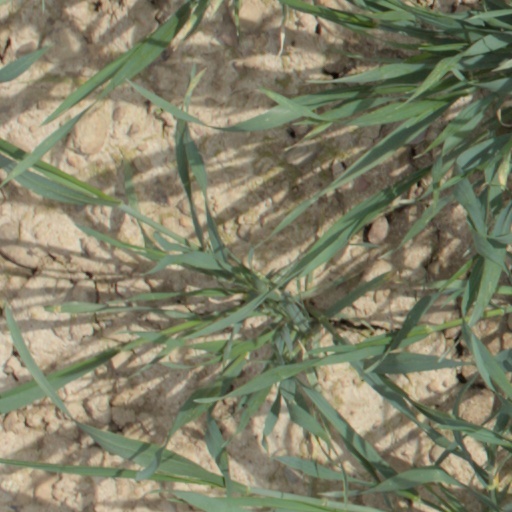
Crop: wheat